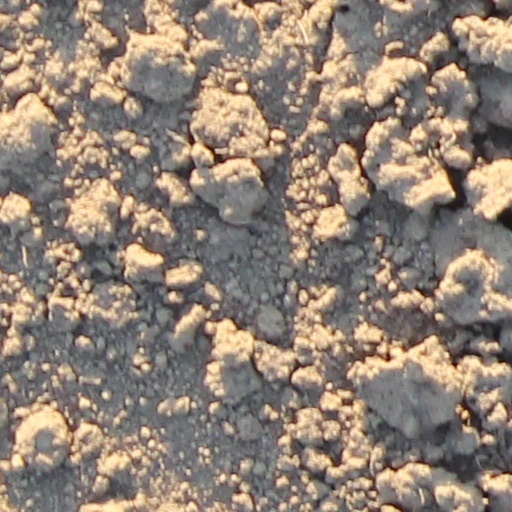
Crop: wheat